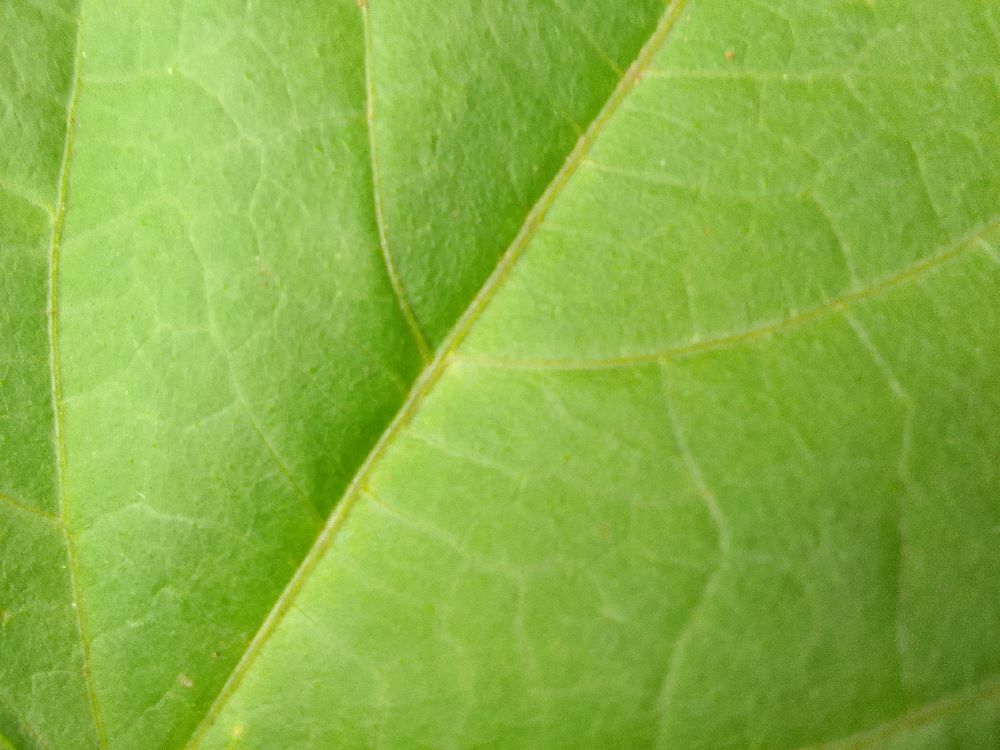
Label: healthy